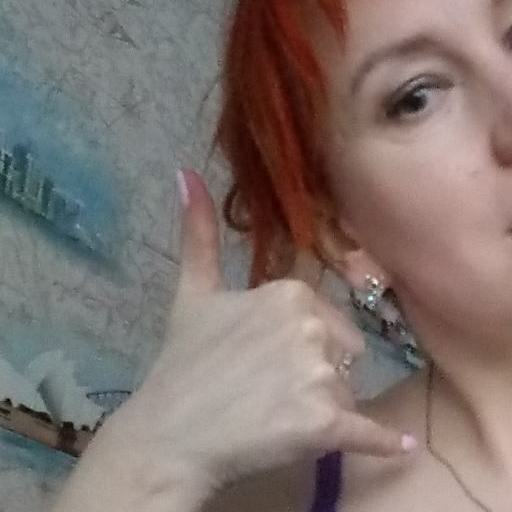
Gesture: call